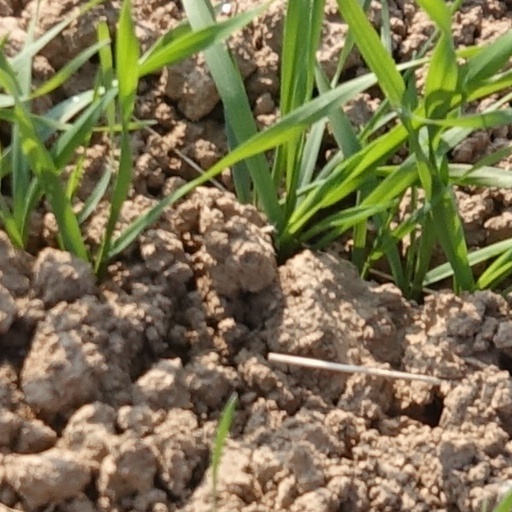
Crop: wheat